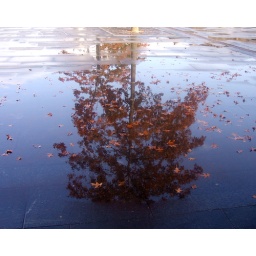
Lots of big puddles for the trees to reflect in on the forefront of Sheffield train station